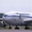
Label: airplane